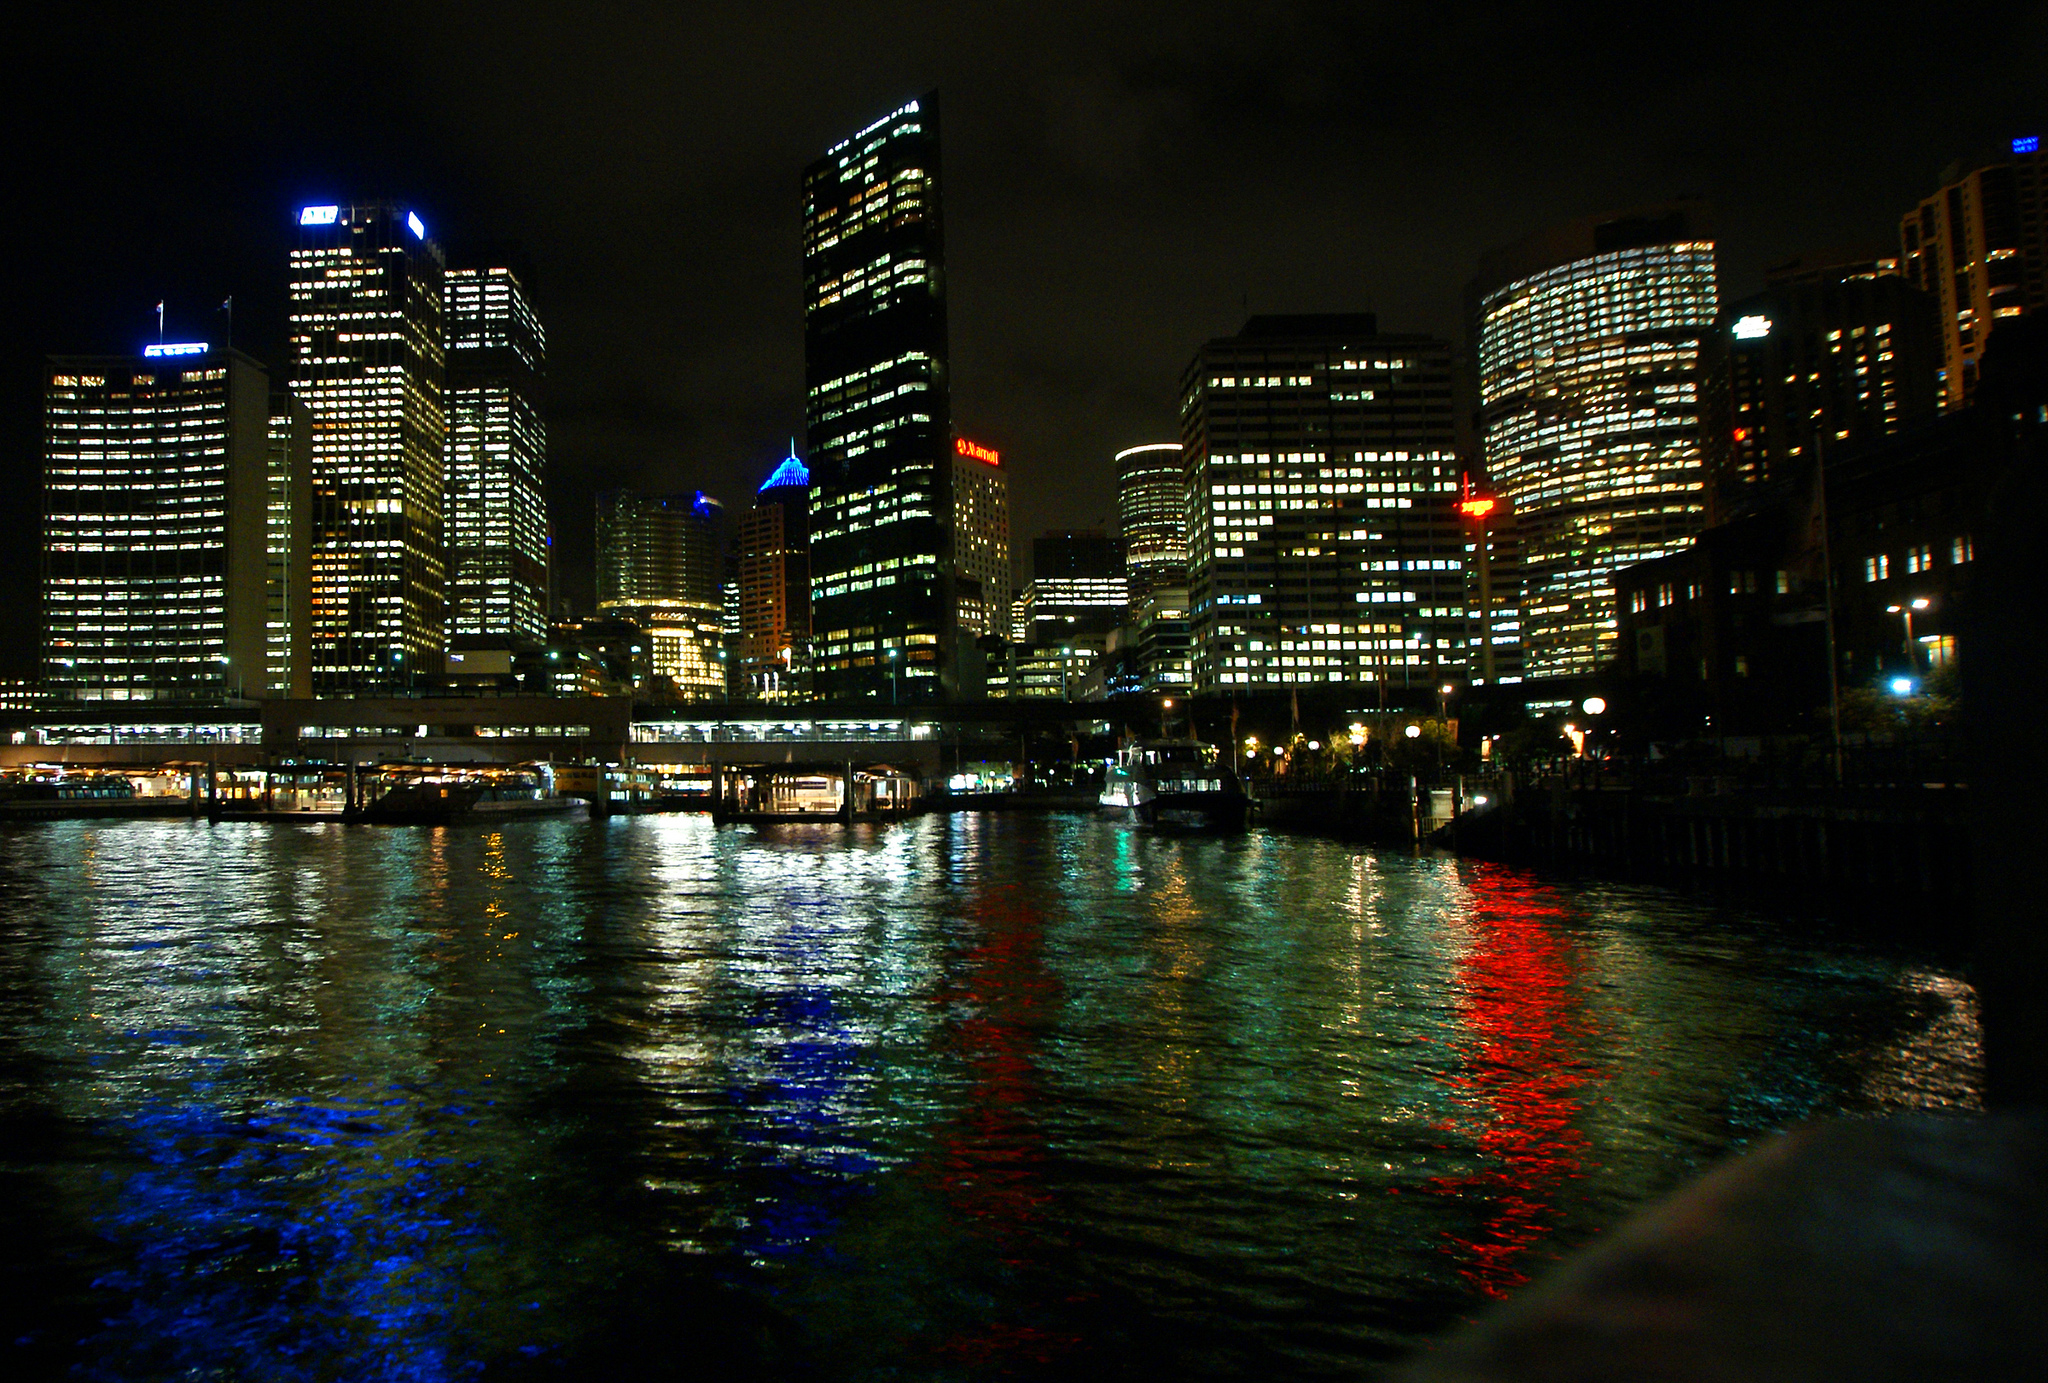
light, skyline, night, city, skyscraper, cityscape, dusk, evening, reflection, sydney, darkness, publicdomain, nightlights, circularquaysydney, sydneysightseeing, metropolis, urban area, human settlement